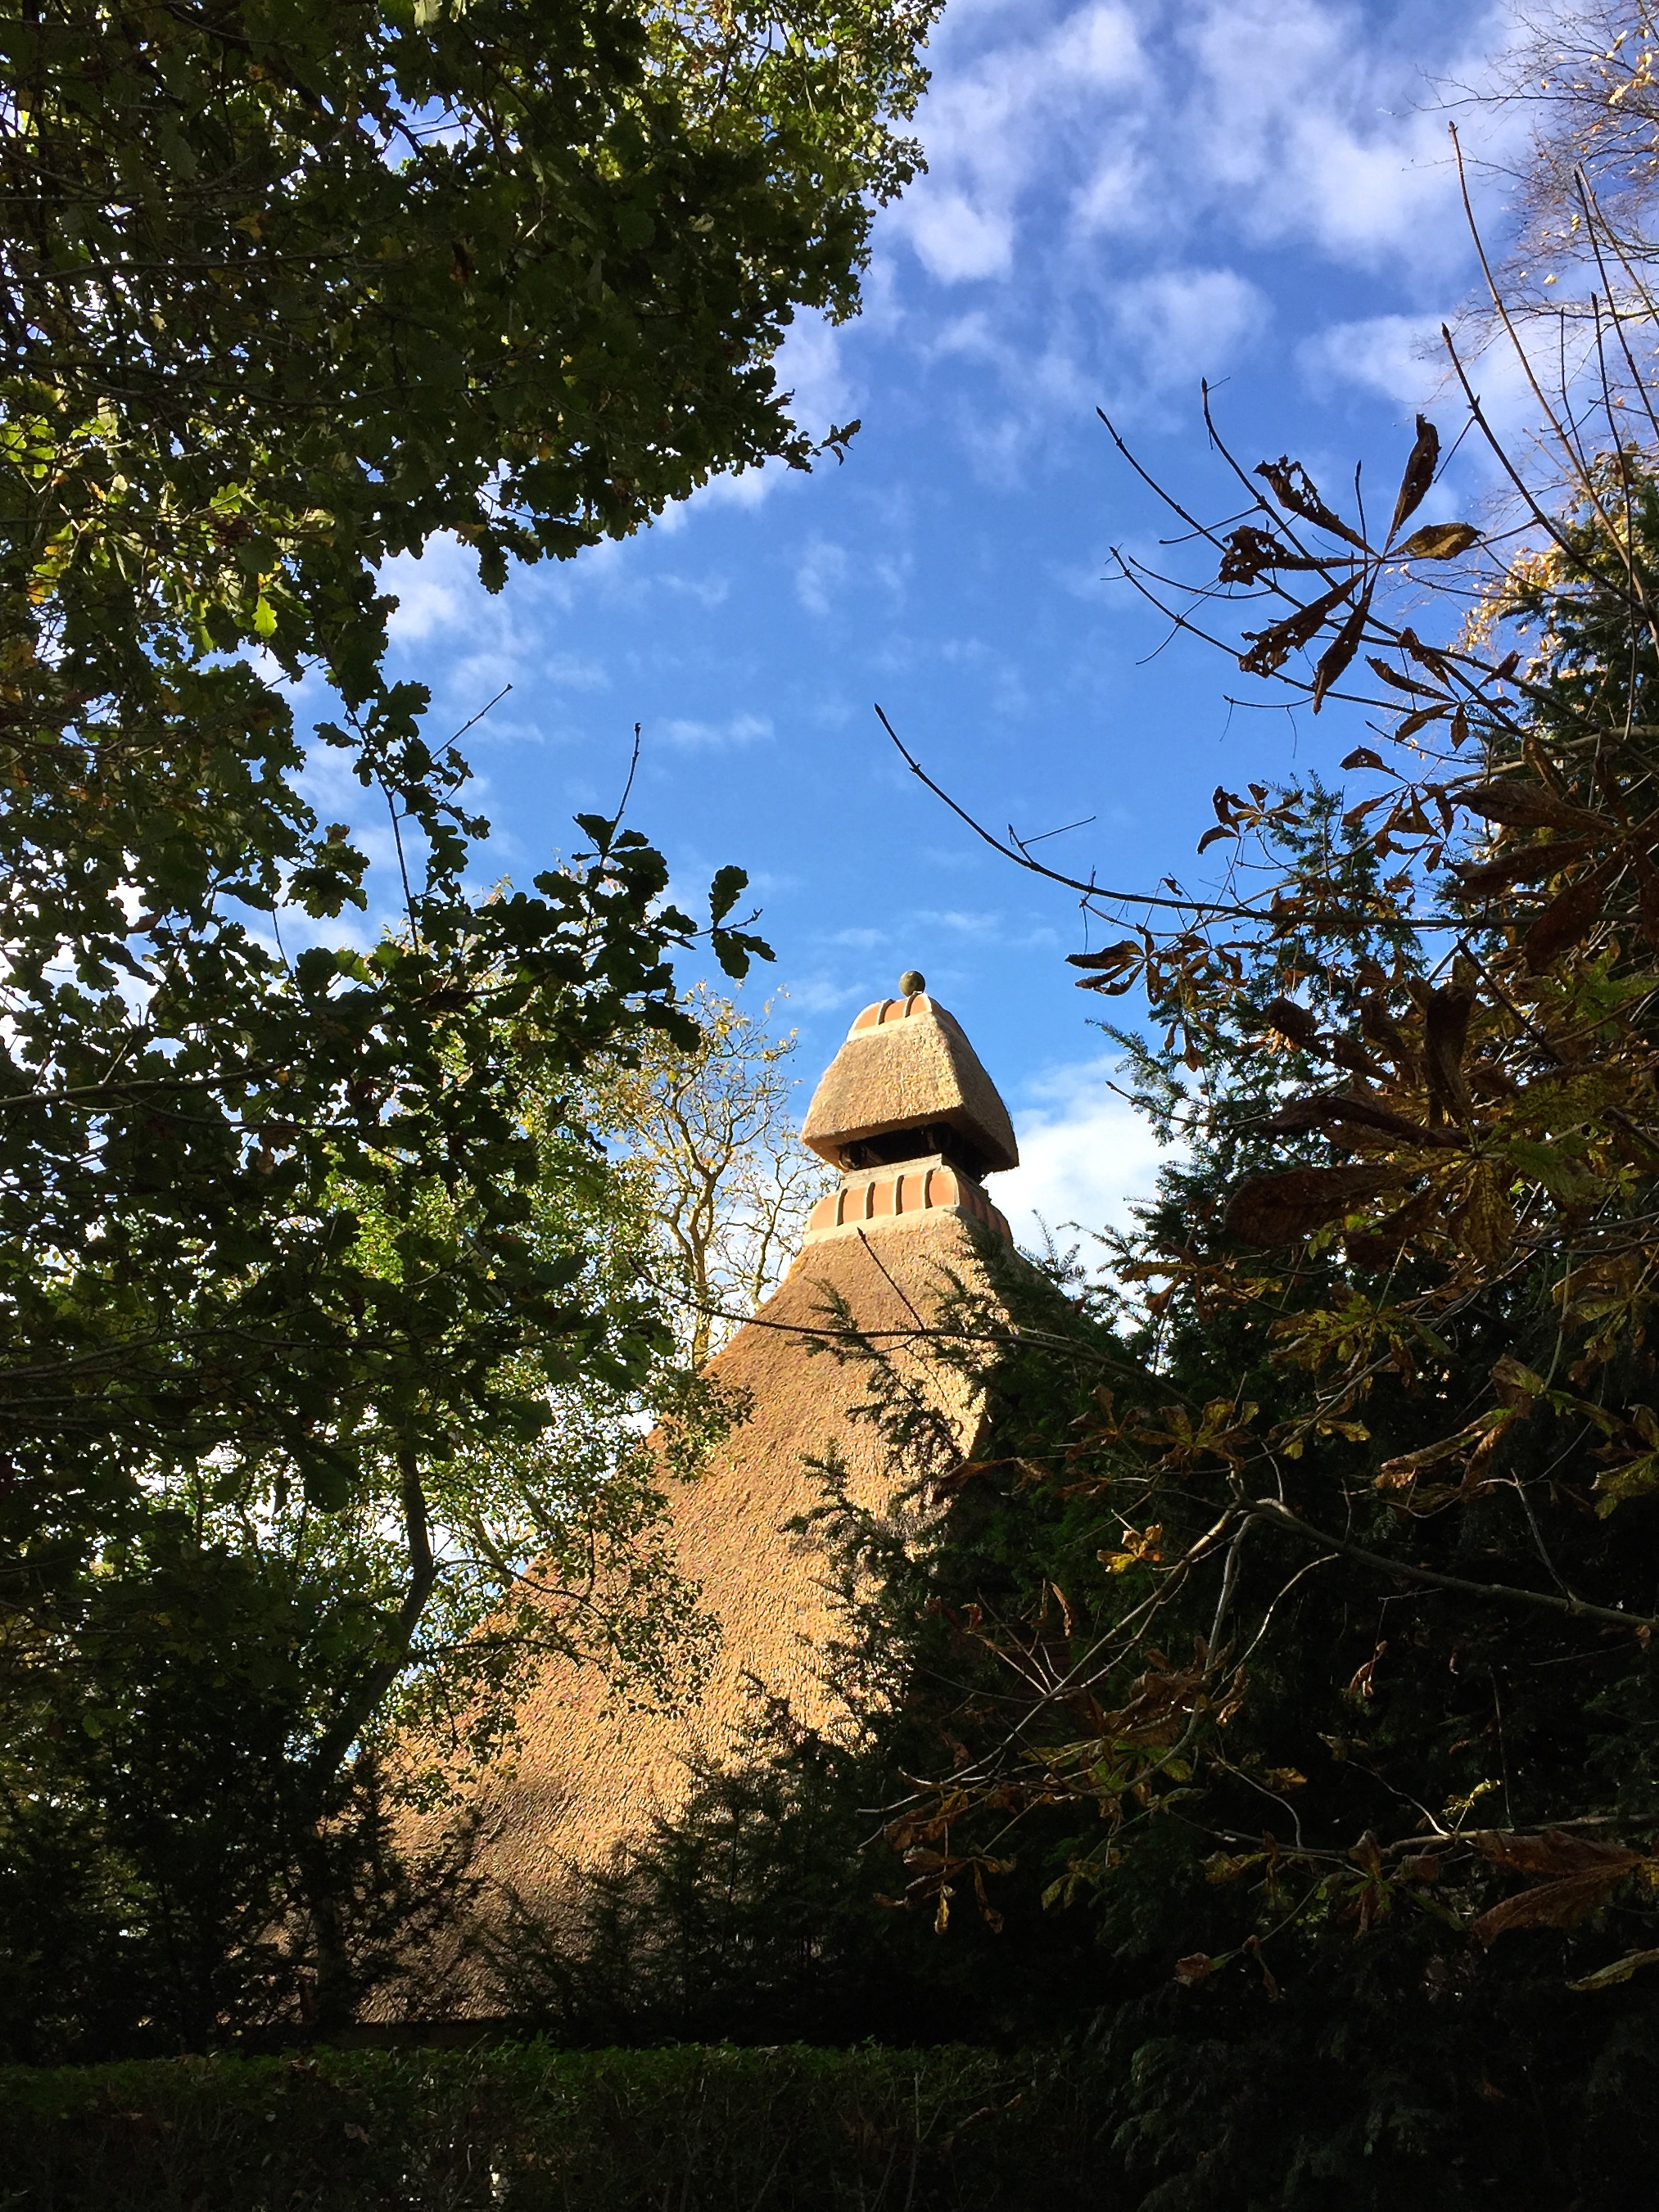
tree, nature, forest, plant, sky, sun, sunlight, morning, leaf, fall, flower, roof, reflection, autumn, blue, garden, holland, netherlands, straw, iphone6, wassenaar, photostream, rural area, woody plant